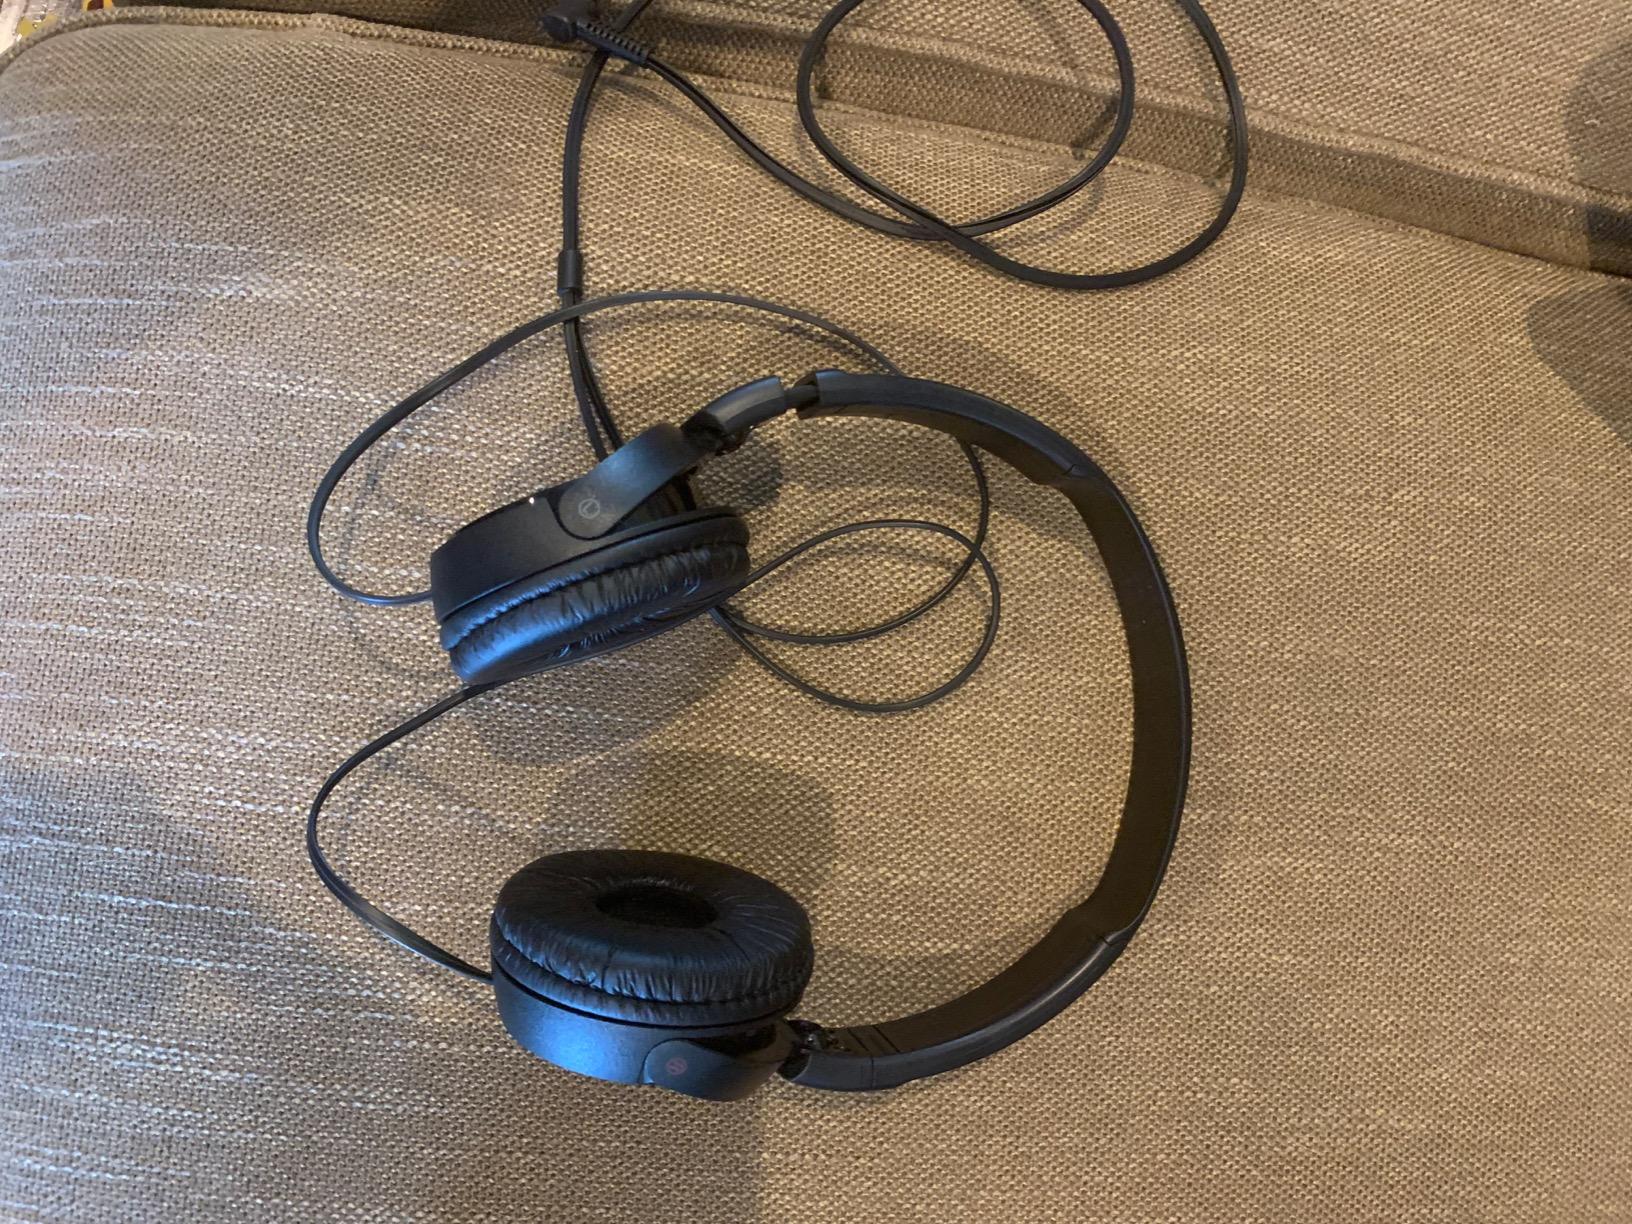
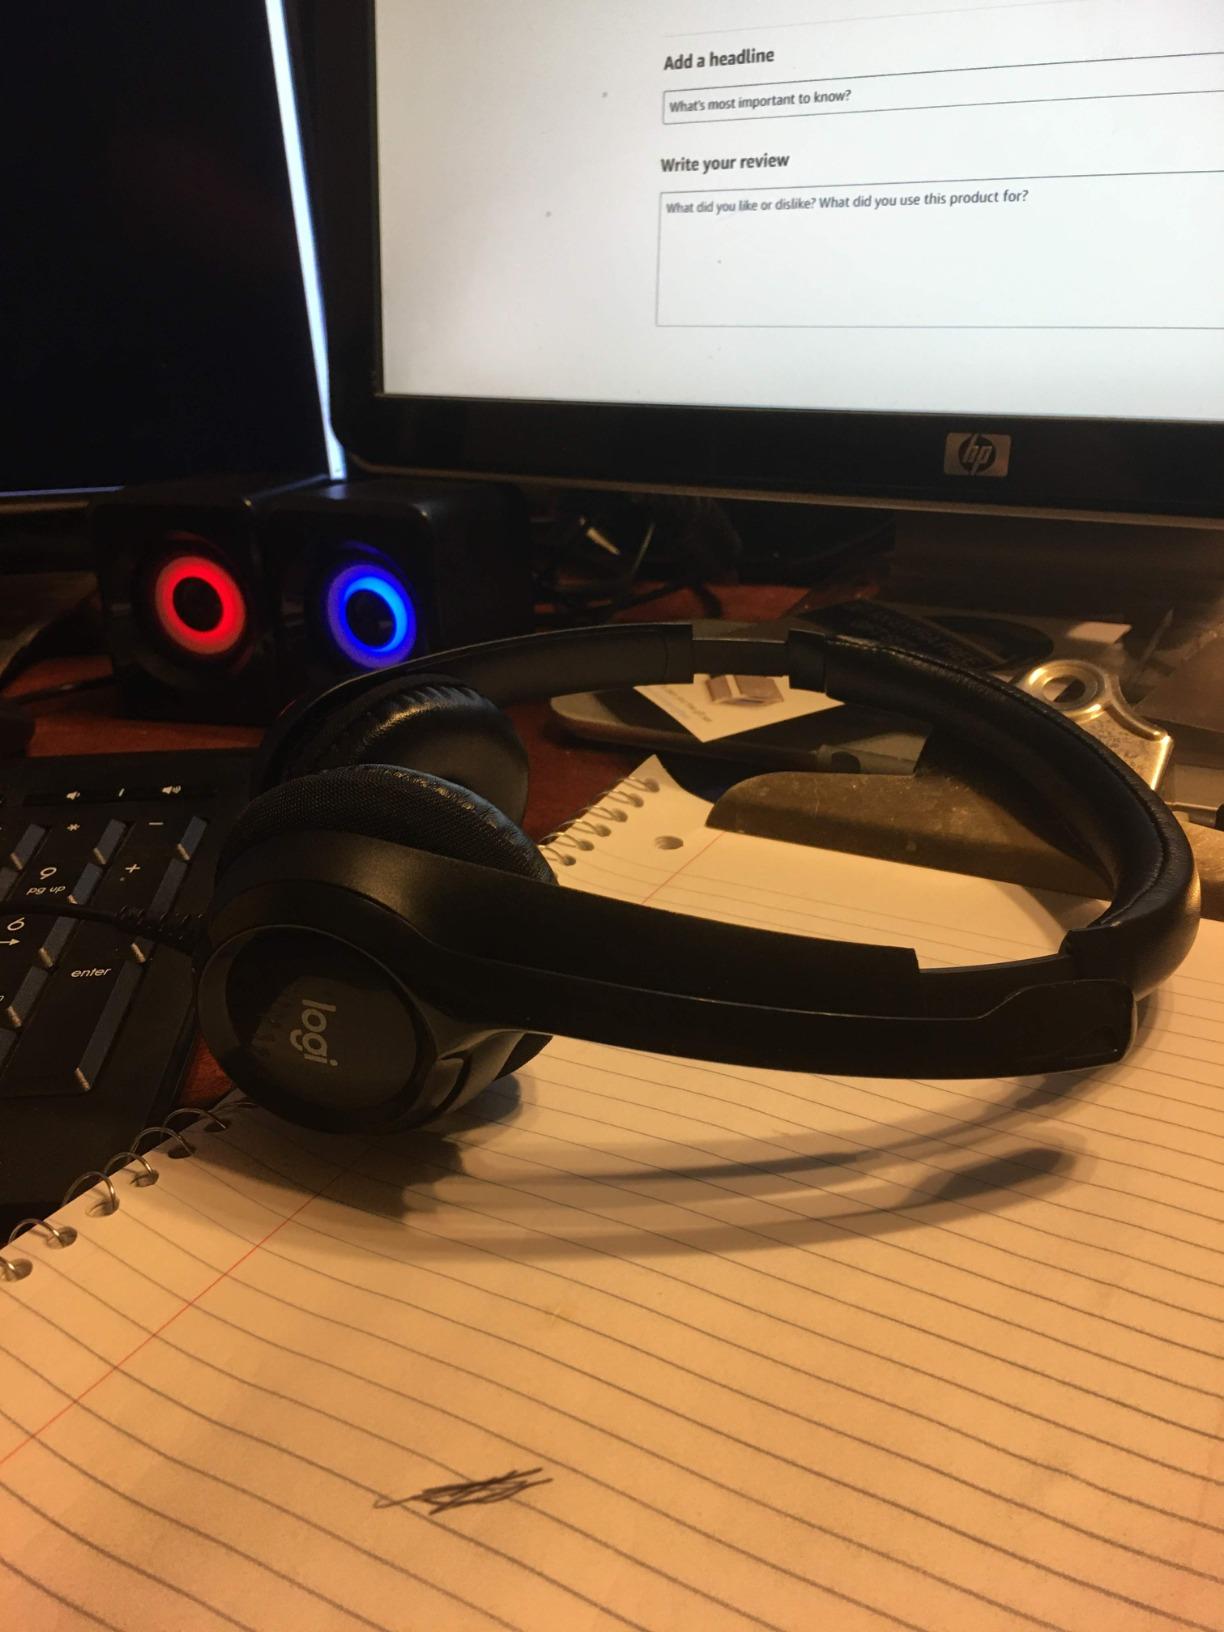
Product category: headphones
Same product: no